Nadhim Zahawi

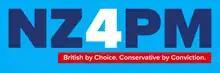
Logo for Zahawi's leadership bid

On 9 July 2022, Zahawi announced his candidacy in the July 2022 Conservative Party leadership election saying he planned to "steady the ship and to stabilise the economy" by reviving low-tax Thatcherism. Former Northern Ireland Secretary Brandon Lewis endorsed him stating he "delivers and gets things done".